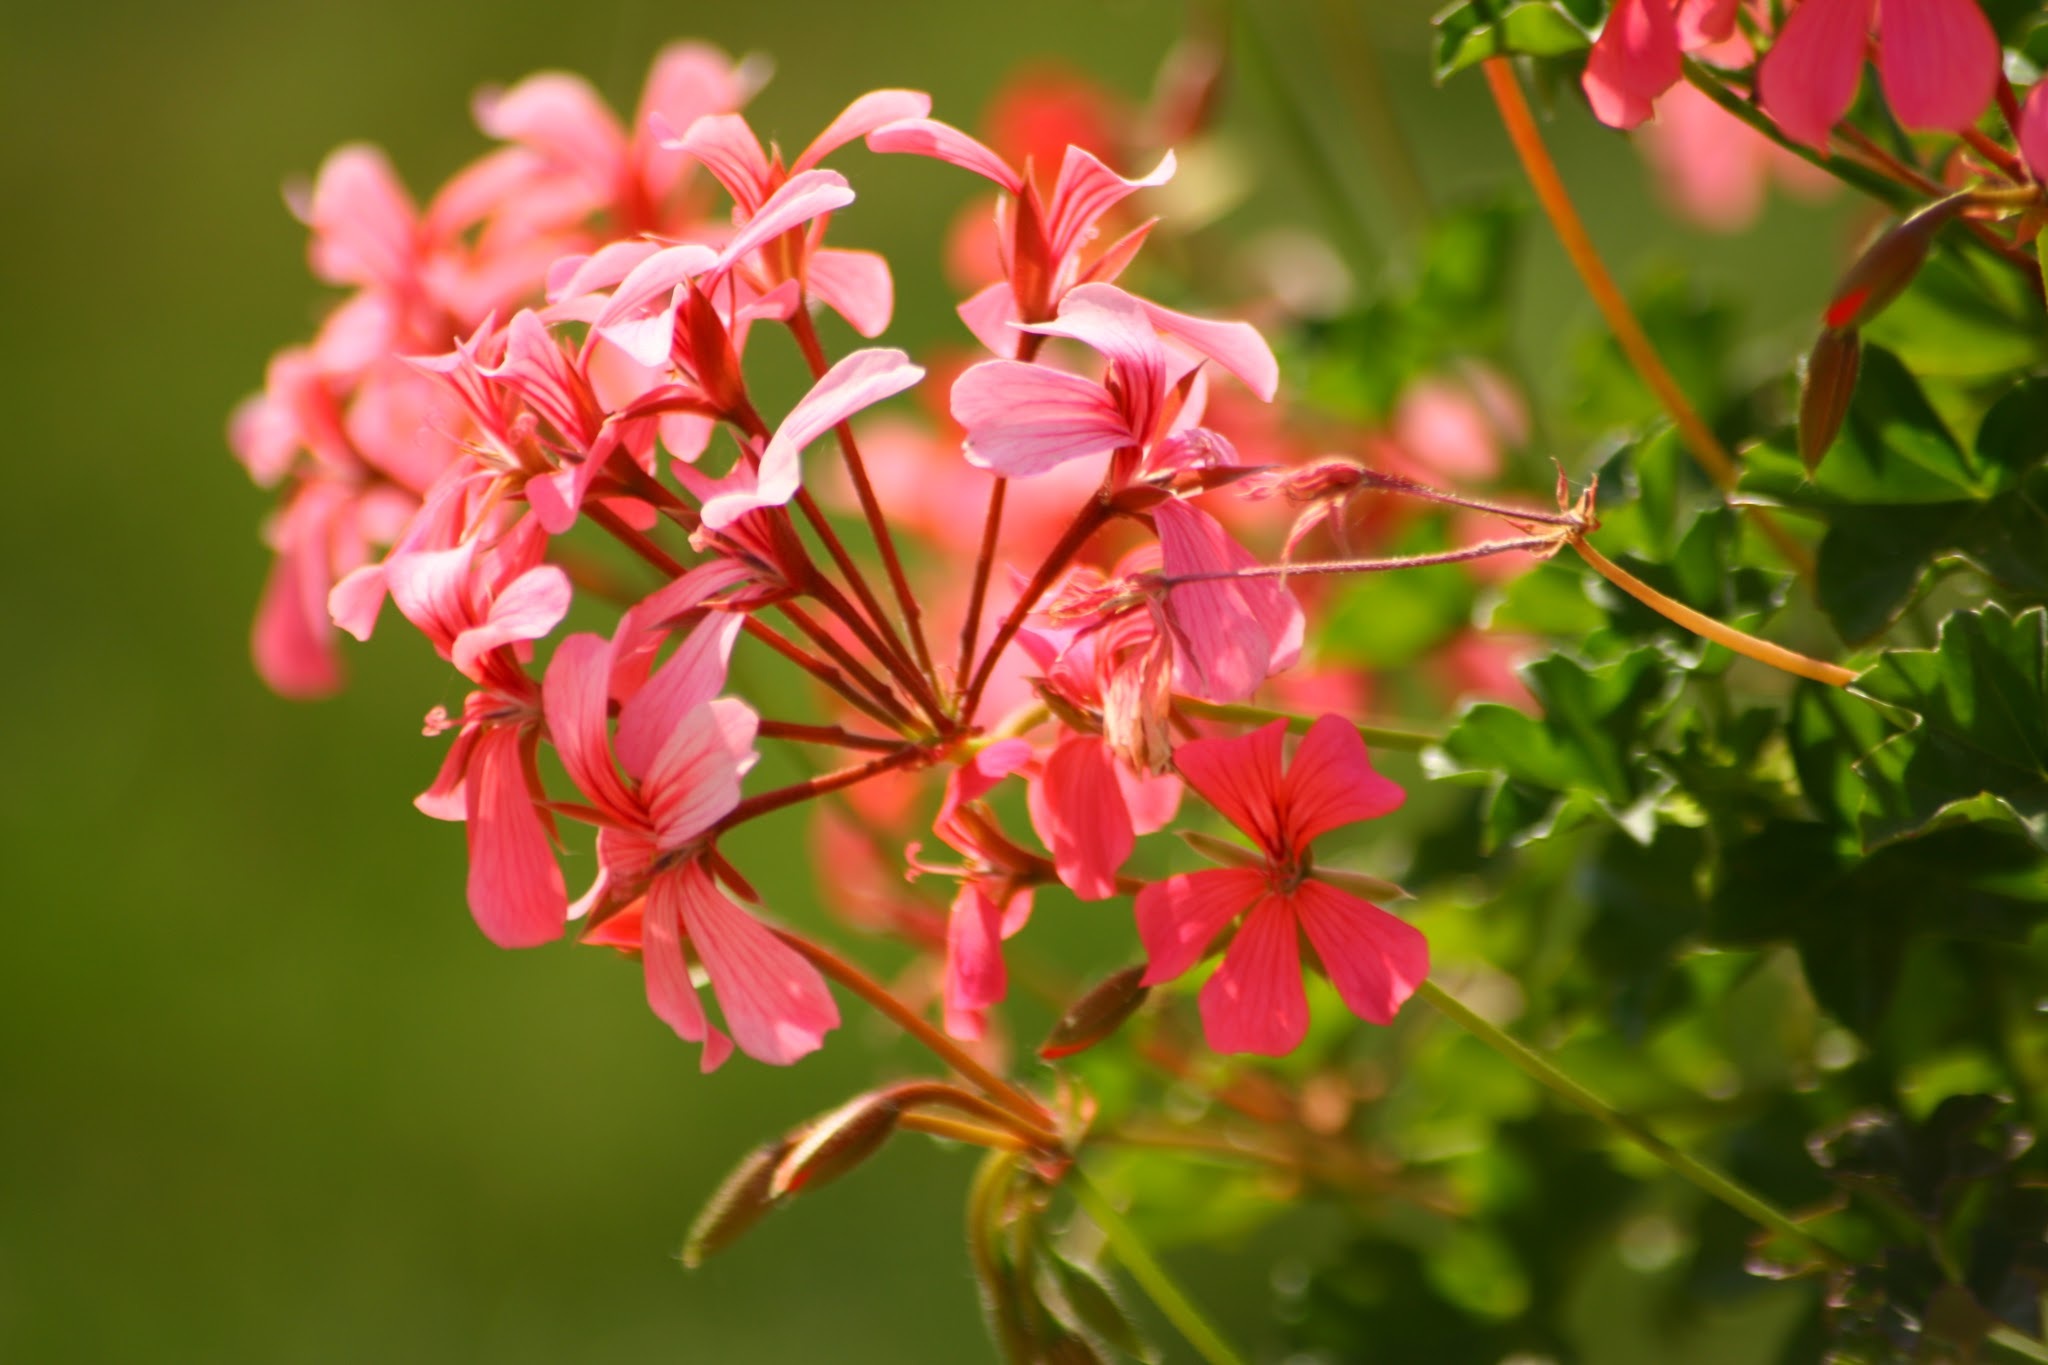
tree, nature, blossom, plant, leaf, flower, floral, spring, herb, macro, natural, autumn, botany, garden, flora, botanical, wildflower, geranium, petals, shrub, pink flower, macro photography, flowering plant, woody plant, land plant